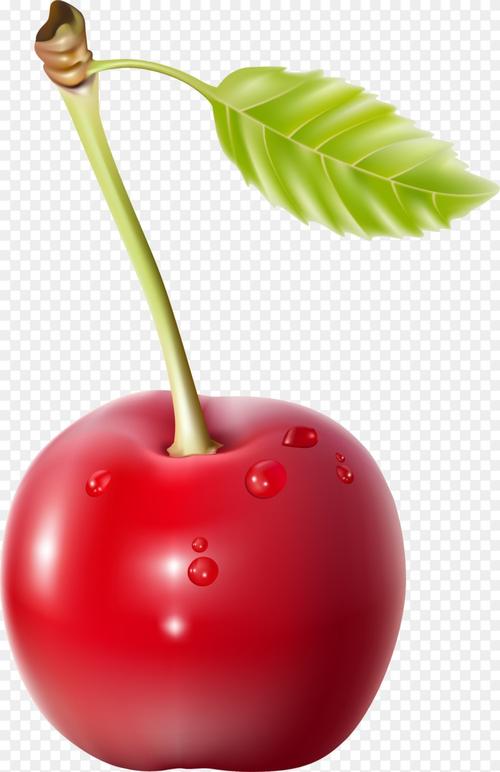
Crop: cherry
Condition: healthy